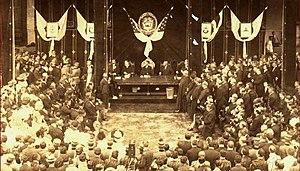
Manuel Enrique Araujo est un médecin et homme politique salvadorien. Il est président de la République du Salvador entre 1911 et 1913.